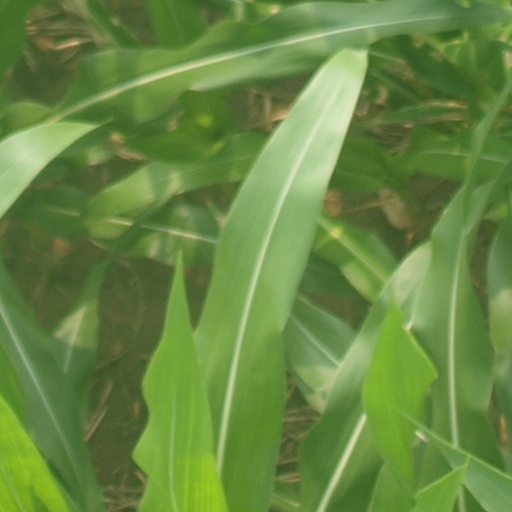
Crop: maize; corn